Shadow docket

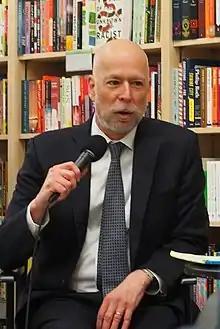
Adam Liptak in a suit and tie, holding a microphone

David D. Cole, the national legal director of the American Civil Liberties Union and a professor at Georgetown University Law Center, has likewise said that if the Court can "make significant decisions without giving any reasons, then there's really no limit to what they can do". Steve Vladeck, the Charles Alan Wright chair of federal courts at University of Texas School of Law, has lambasted the novel uses of the shadow docket, writing in the "New York Times":